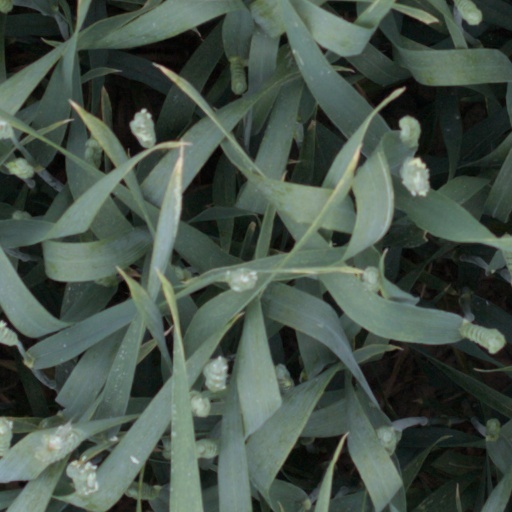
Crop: wheat